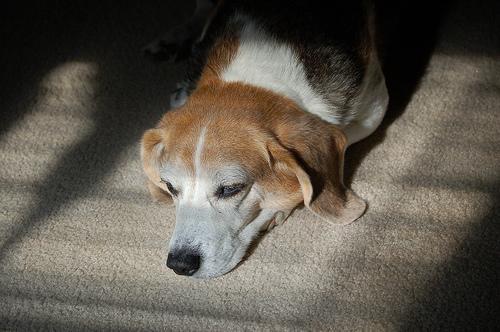
beagle